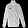
Label: Coat